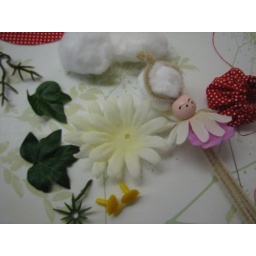
cotton ball in between chenille for hat fluff